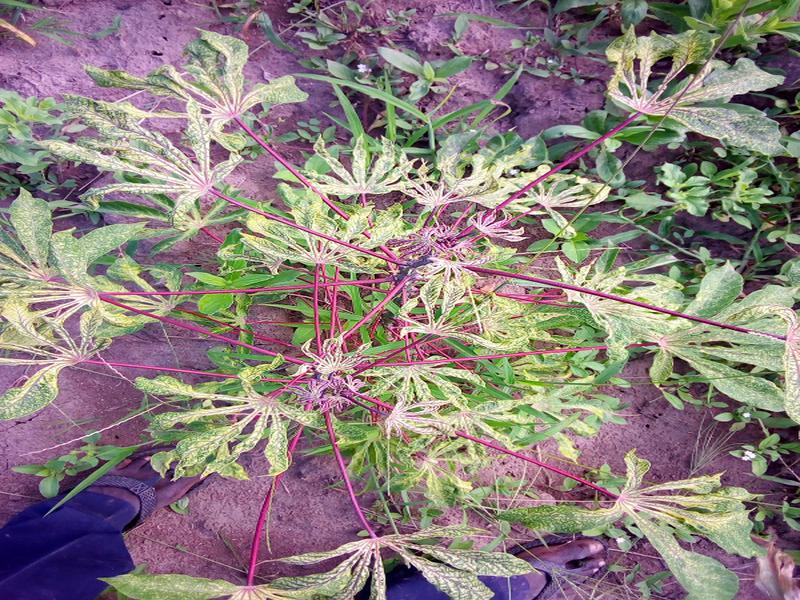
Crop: cassava
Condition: mosaic_disease